2010 Northumbria Police manhunt

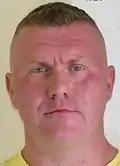
Raoul Moat

The 2010 Northumbria Police manhunt was a major police operation conducted across Tyne and Wear and Northumberland with the objective of apprehending fugitive Raoul Moat. After killing one person and wounding two others in a two-day shooting spree in July 2010, the 37-year-old ex-prisoner went on the run for nearly a week. The manhunt concluded when Moat died by suicide having shot himself near the town of Rothbury, Northumberland, following a six-hour standoff with armed police officers under the command of the Northumbria Police.